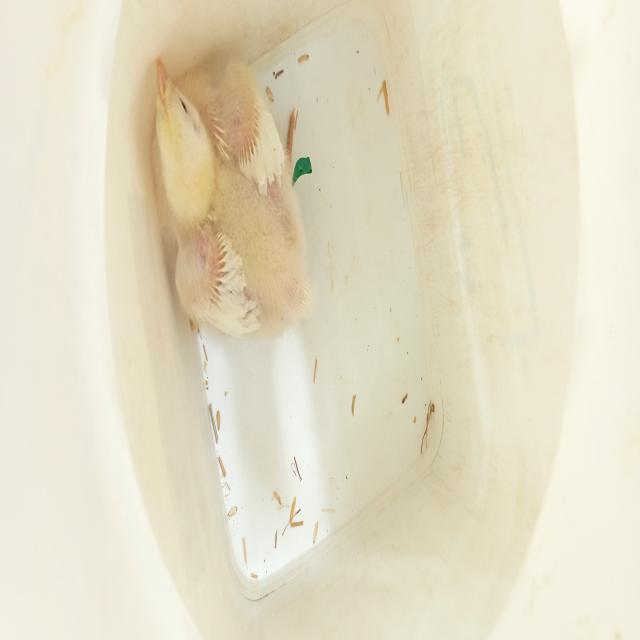
Weight: 423 g